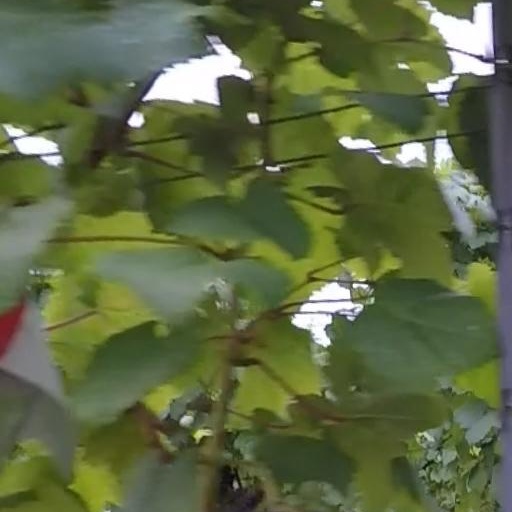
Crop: grape